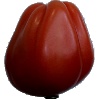
Label: Tomato Heart 1